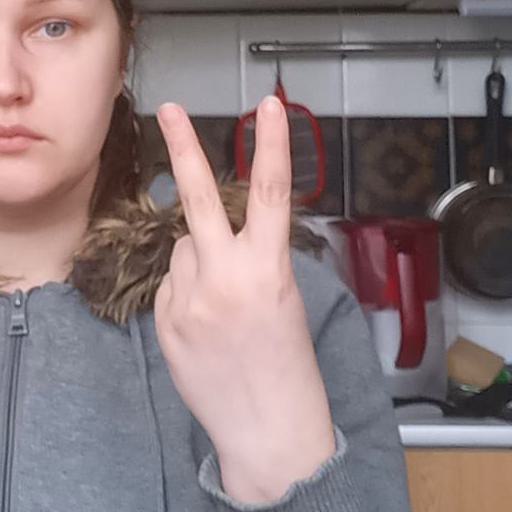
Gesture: peace_inverted